Copper Basin (Tennessee)

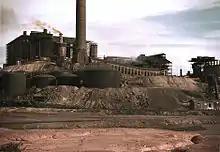
Copper mine and sulfuric acid plant in Copperhill, 1939

In the summer of 1889, the Marietta & North Georgia Railroad and the Knoxville Southern Railroad built a rail line connecting the Copper Basin to Knoxville to the north and Marietta, Georgia to the south, and mining operations resumed the following year. A railroad station was constructed in McCay's, and the name was changed to Copperhill in 1908. The London-based Ducktown Sulphur, Copper and Iron Company (DCS&I) reopened the Mary Mine in 1890, and the following year the open-roast heap smelting process was first used in the basin. In 1899, the Tennessee Copper Company, which had been founded earlier that year and had purchased most of the mining operations in the Copper Basin, constructed a smelter at Copperhill and began work on the Burra Burra Mine at Ducktown. This mine would eventually become the most productive mine in the basin. The company's open roast smelting method released large amounts of sulfur dioxide into the air, killing off all vegetation in the Copper Basin region. After being sued by local farmers and the state of Georgia over damage caused by the pollution, the Tennessee Copper Company began to recapture the sulfur dioxide in 1907 and convert it into sulfuric acid, which they successfully marketed.